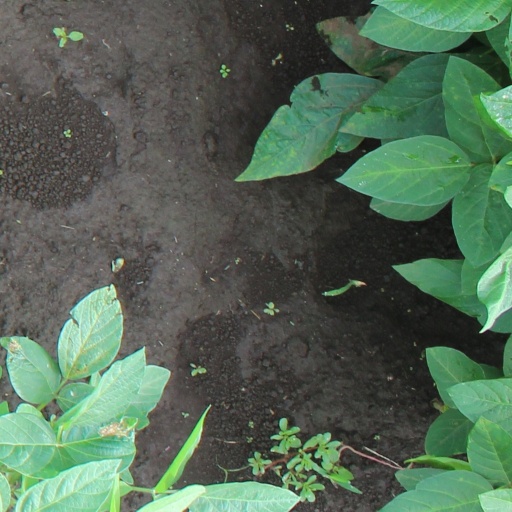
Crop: soybean